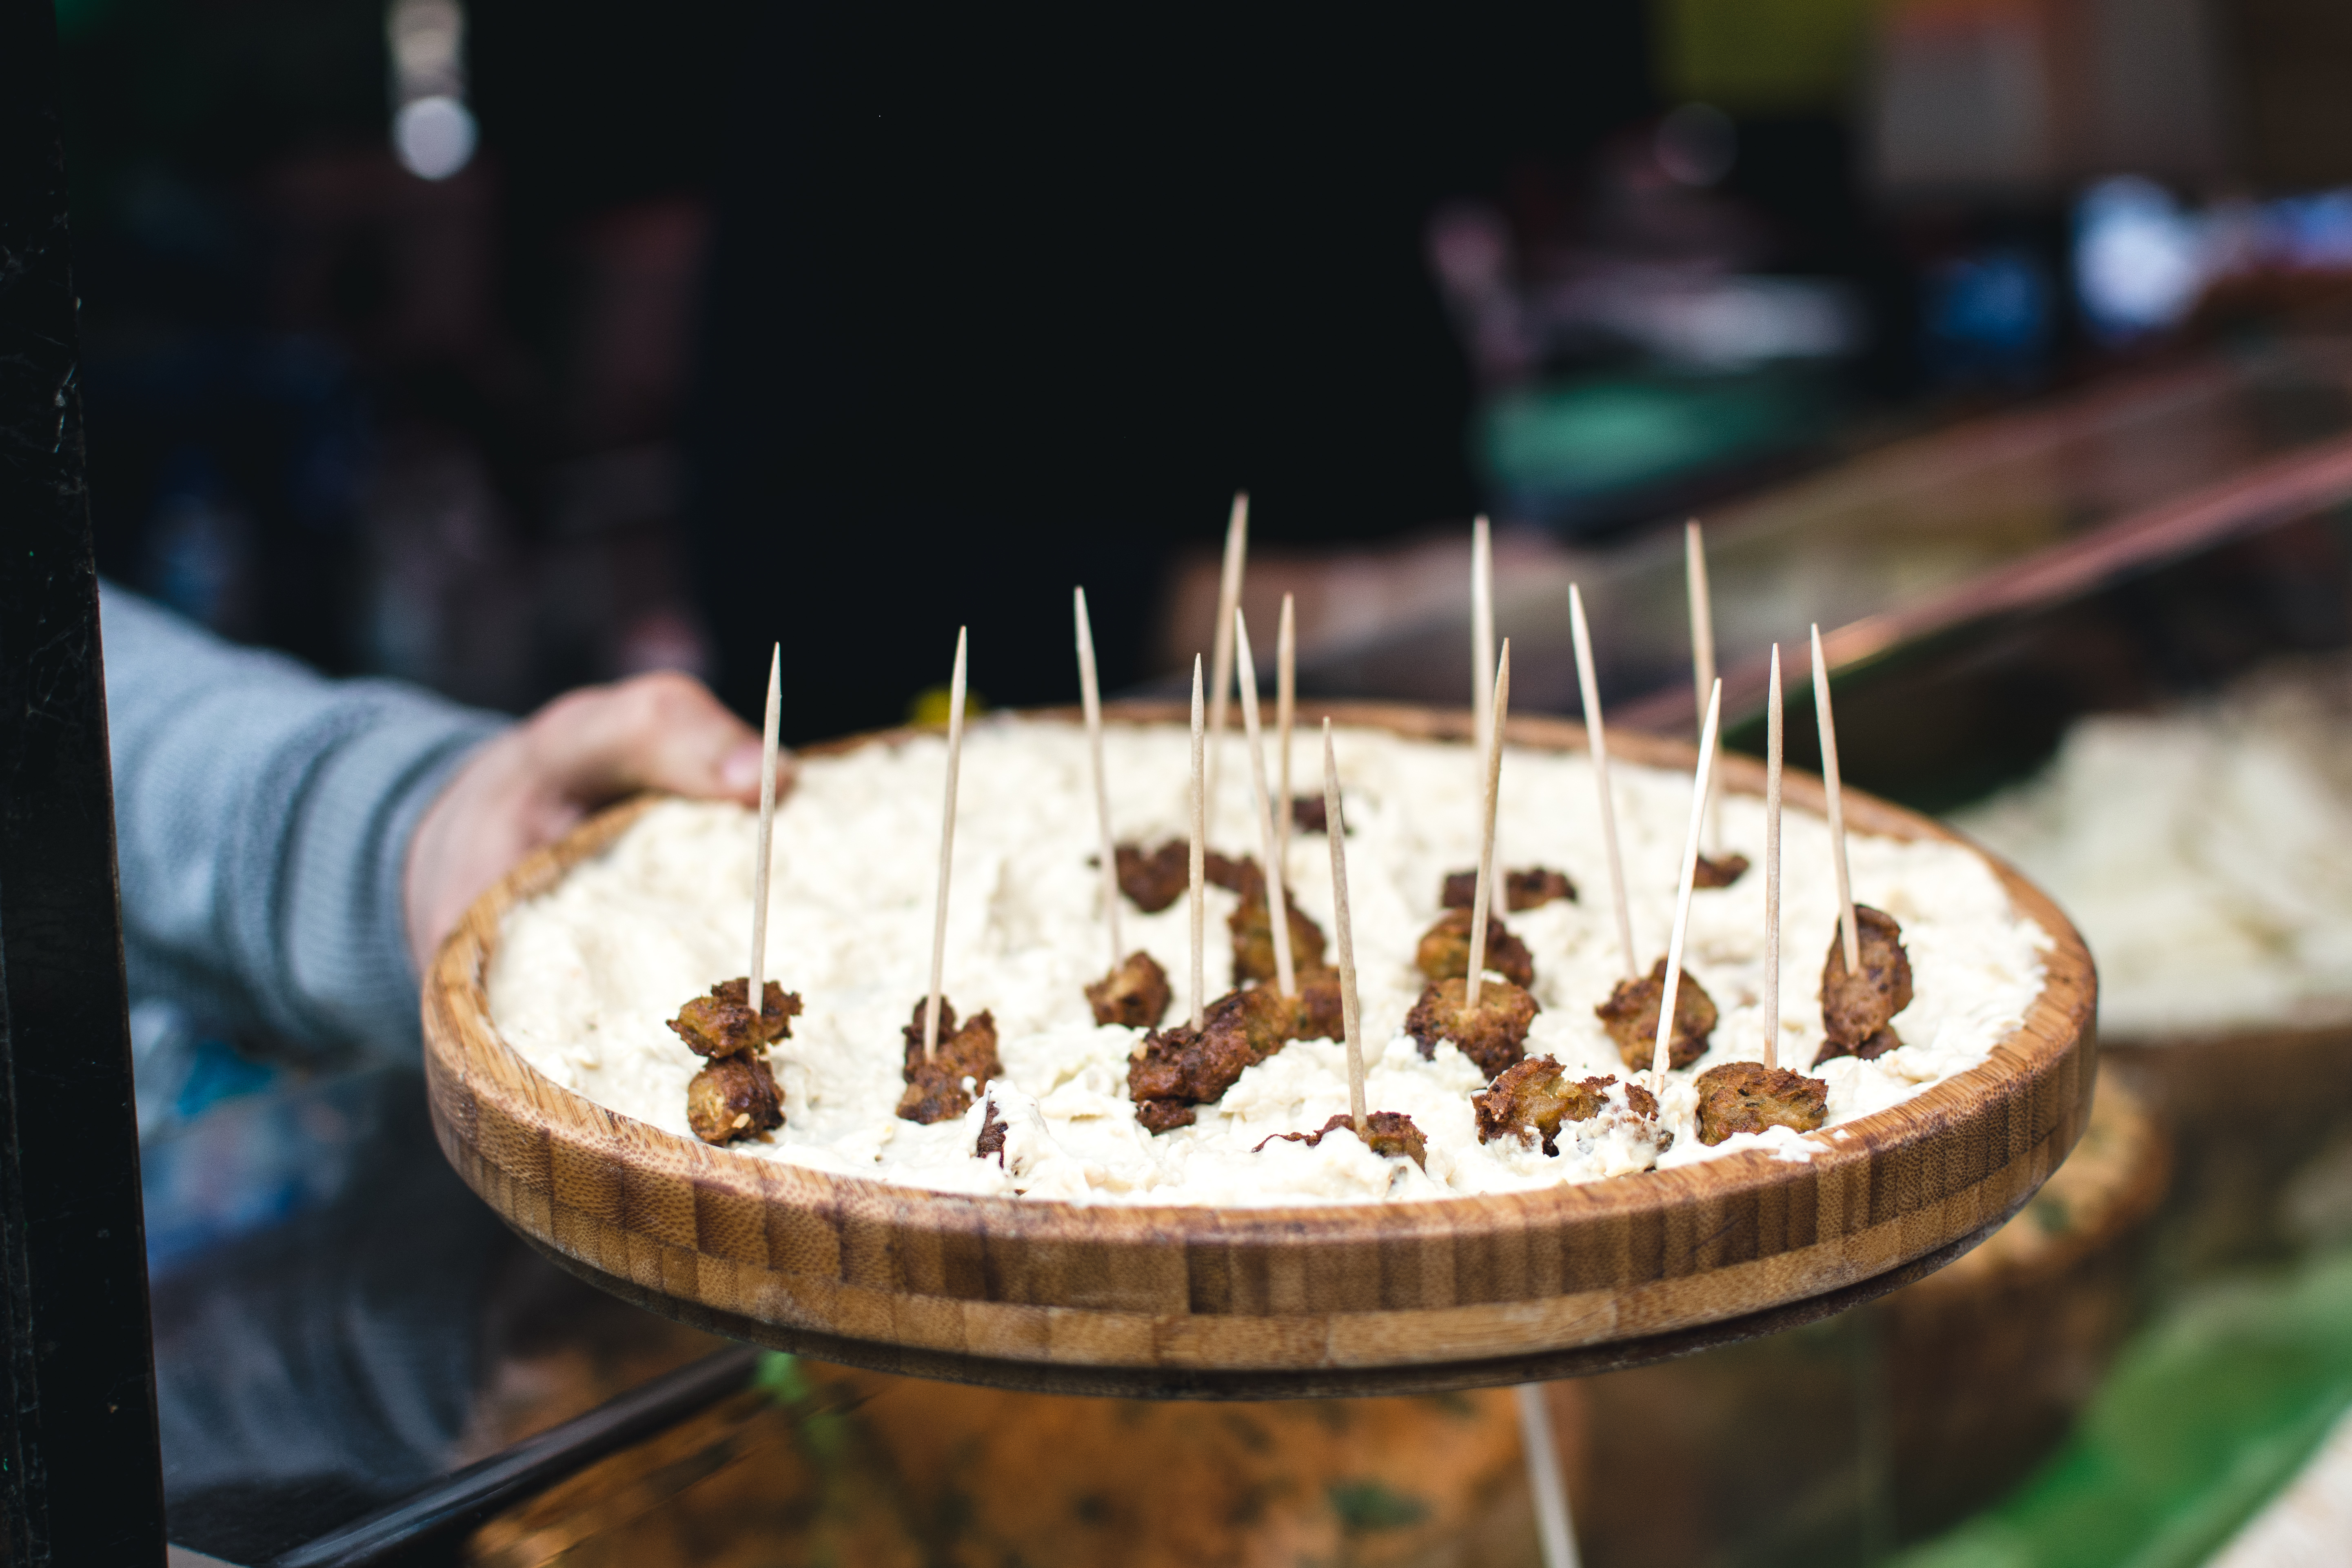
food, dish, cuisine, dessert, comfort food, sweetness, ingredient, recipe, baked goods